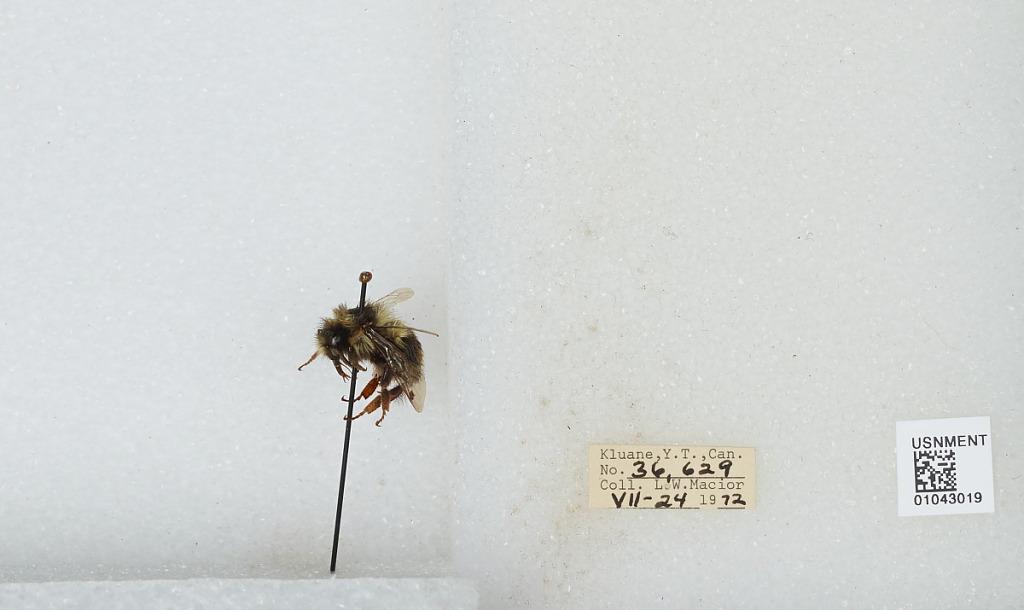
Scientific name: Bombus bifarius nearcticus
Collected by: L. Macior
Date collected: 1972-7-24
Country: Canada
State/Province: Yukon Territory
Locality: Kluane
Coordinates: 60.75, -139.5